First Impressions of Earth

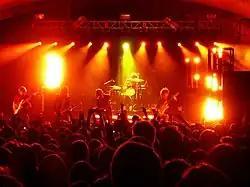
The Strokes live at Stubb's March 14th night before SXSW

Some of the reviews are mixed or negative. "Drowned in Sound" gave it a score of six out of ten and stated, "Cast away the politics and the last twenty minutes and you'll still be left with two or three top tunes to add to your daily playlists, but it was never going to be ground-breaking or innovative." "Uncut" gave it three stars out of five and said, "The ambition's hampered by Julian Casablancas' sad-sack singing." "Paste" also gave it a score of six out of ten and stated, "By the time they're through brandishing quotations, The Strokes don't have much of their own to say here." "Slant Magazine" gave it two-and-a-half stars out of five and said it "introduces some subtle new colors to the band's musical palette... but the pervasive sense of inert boredom, which has been noted as a strength in the past, is difficult to shake." "PopMatters" gave it a score of five stars out of ten and said, "While it might be easy to point to the industry guy behind the boards, the album speaks for itself, and the Strokes managed to write a flop all by themselves."